Olesya Rostovskaya

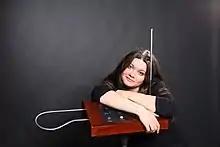
Rostovskaya with theremin made by Andrey Smirnov

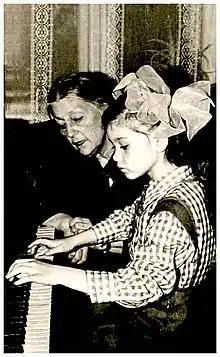
Olesya Rostovskaya with her first teacher Anna Artobolevskaya

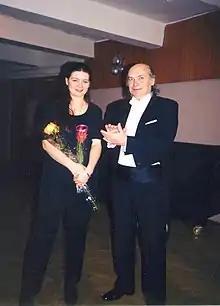
Olesya Rostovskaya with her organ professor Oleg Yanchenko

Olesya Rostovskaya (born 6 January 1975) is a Russian composer, theremin player, carillonneur, organist, and Russian bell ringer (zvonist).